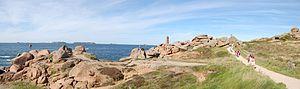
Landes et rochers de Ploumanac'h (commune de Perros-Guirec, France). Site naturel protégé.